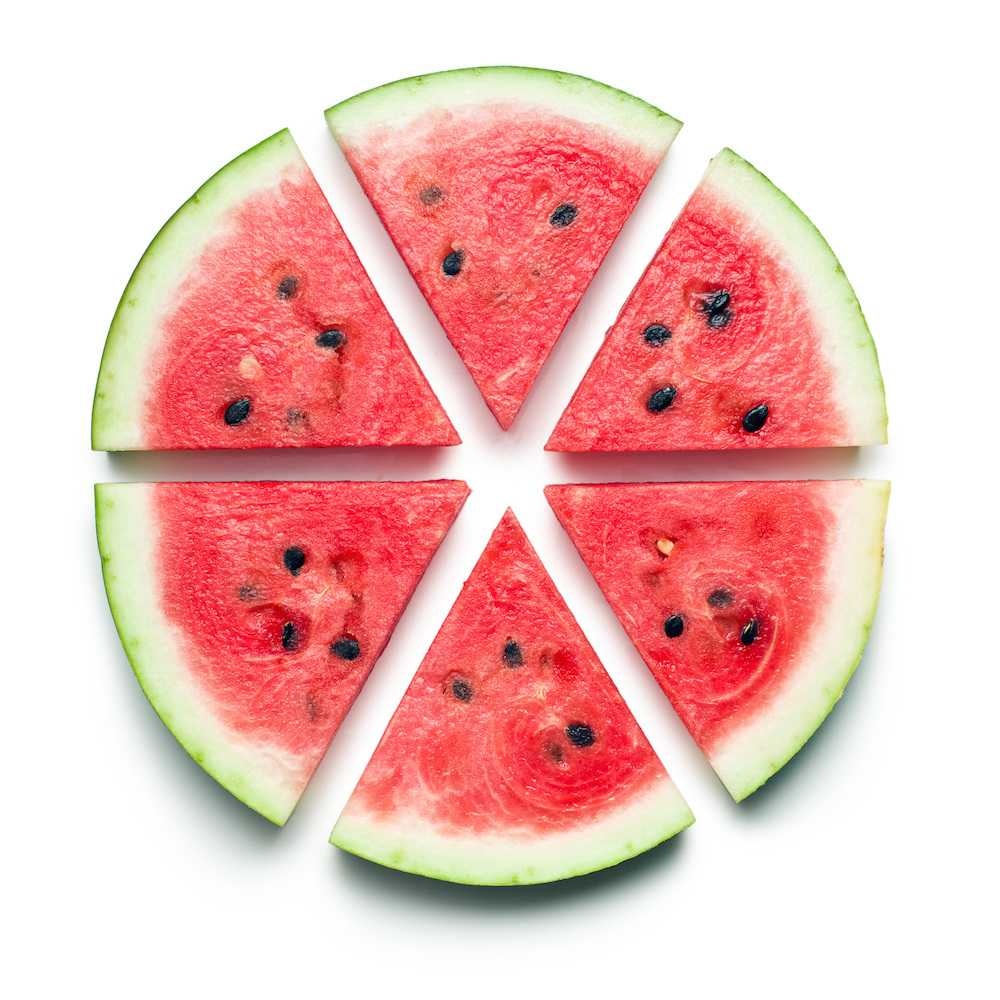
Label: Watermelon